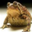
Label: frog